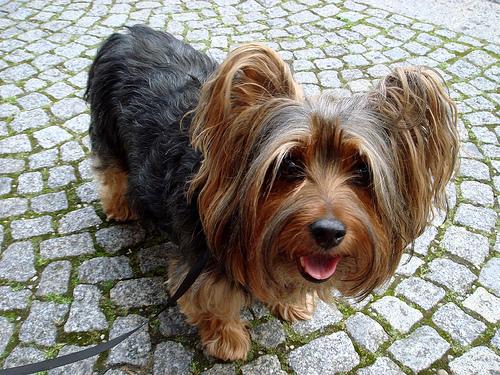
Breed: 231-n000081-silky_terrier